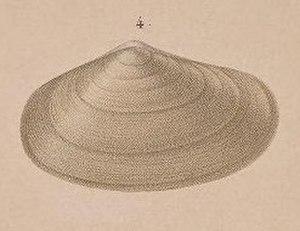
Les fruits de mer sont un nom donné aux animaux invertébrés marins comestibles. Dans l'acception la plus usuelle, il s'agit d'une grande variété d'organismes marins, à l'exception des poissons et des mammifères.